Mano Khalil

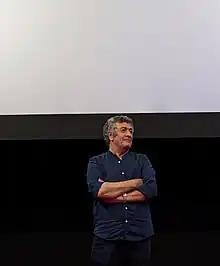

Mano Khalil is a Kurdish-Swiss film director living in Switzerland. He studied history and law at Damascus University and moved to Czechoslovakia in 1987 to study fiction and film direction. Between 1990 and 1995 he worked as an independent film director for Czechoslovak and later for Slovak Television. Since 1996, he has lived in Switzerland, working as an independent film director and producer.